Tide

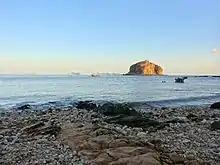
Low tide at Bangchuidao scenic area, Dalian, Liaoning Province, China

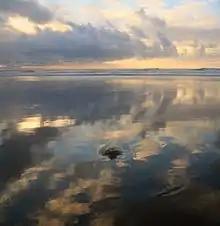
Low tide at Ocean Beach in San Francisco, California, U.S.

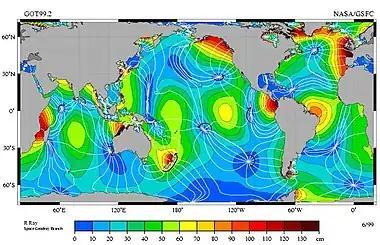
Map showing relative tidal magnitudes of different ocean areas

The changing distance separating the Moon and Earth also affects tide heights. When the Moon is closest, at perigee, the range increases, and when it is at apogee, the range shrinks. Six or eight times a year perigee coincides with either a new or full moon causing perigean spring tides with the largest "tidal range". The difference between the height of a tide at perigean spring tide and the spring tide when the moon is at apogee depends on location but can be large as a foot higher.